Domshof

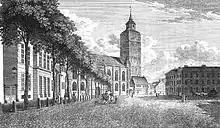
The Domshof c.1821

In 1803, as part of German mediatization, the Cathedral District became part of Bremen; thereafter the whole Domshof unquestionably belonged to the city. Within two years the Gesellschaft Museum had acquired the intendant's office on the corner of the Domshof and Schüsselkorb. A magnificent kontor house was built on the east side in 1809 (Number 10). House number 18 was the location of the prison prefect. The demolition of the shabby stalls by the cathedral occurred at this time.